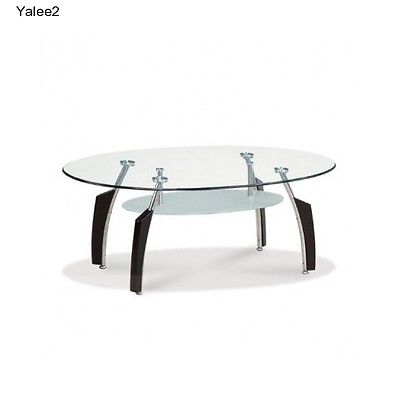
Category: table